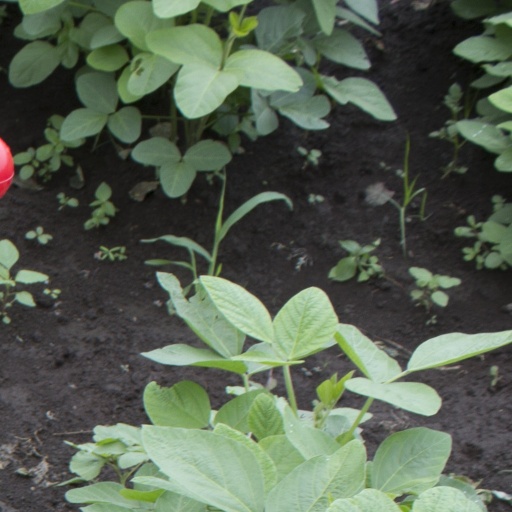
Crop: soybean